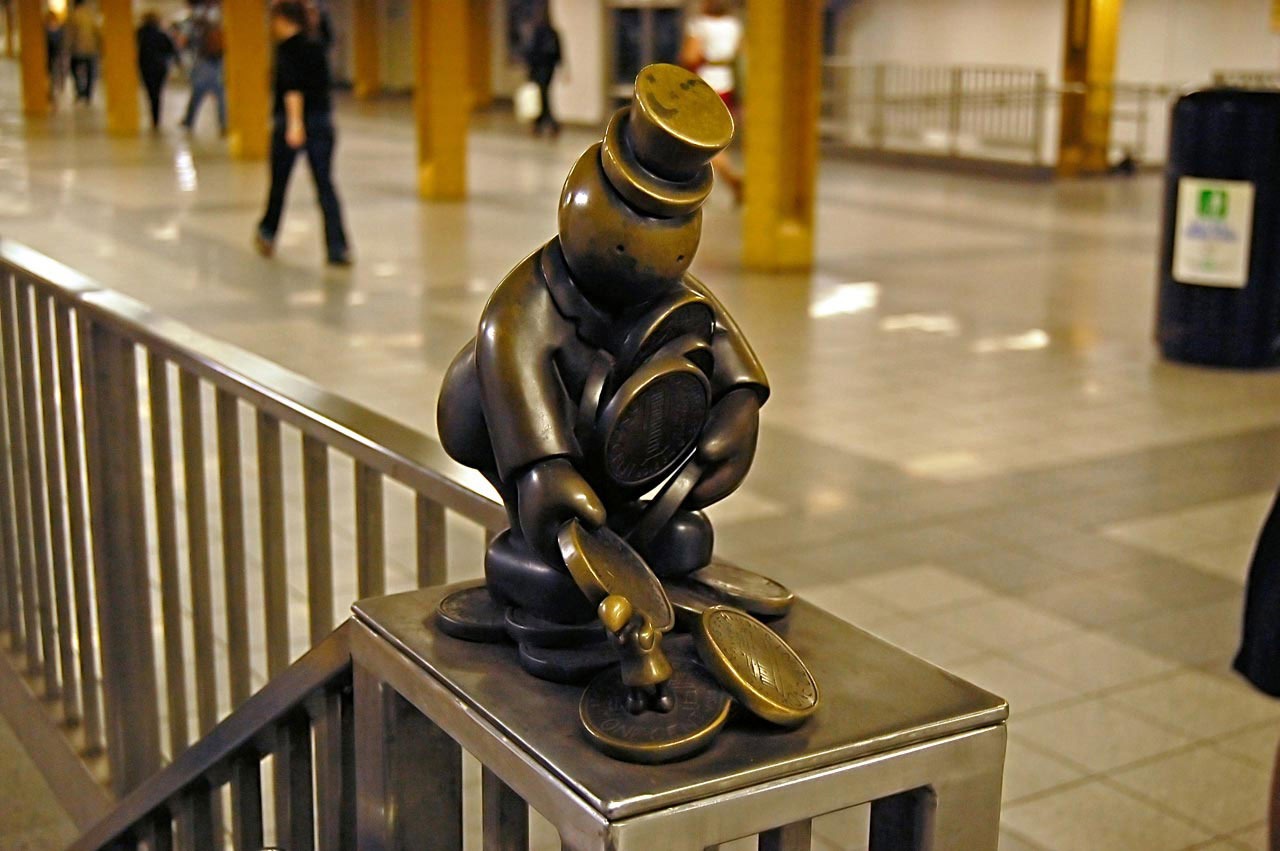
statue, art, sculpture, tourist attraction, museum